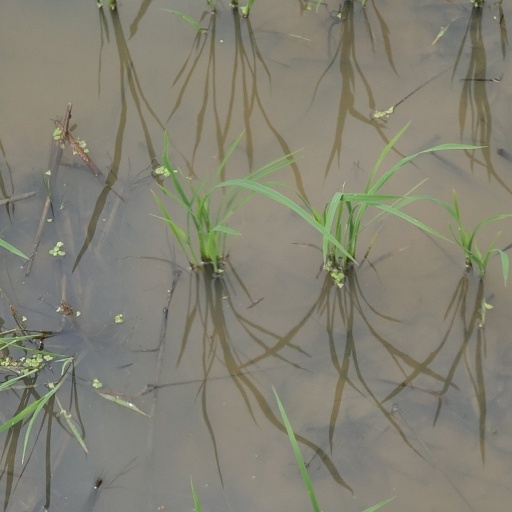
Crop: rice